Mark Chamberlain (photographer)

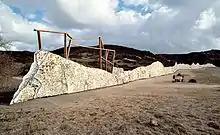
"The Tell" by Mark Chamberlain December 1989

"The Tell" photomural, a collaborative non-profit public art project, was Phase VIII of the "Laguna Canyon Project." In 1989, Chamberlain and Burchfield, along with hundreds of supporters, conceived of and created "The Tell". This 636-foot-long photographic mural served as the focal point for the defense of Laguna Canyon. The installation attracted national media attention, including CNN, "Life" magazine, and numerous articles in the "Los Angeles Times", and ultimately helped facilitate the public purchase of that land for preservation.